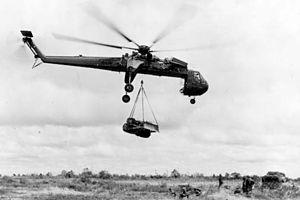
Le terme fire support base — littéralement « base d'appui feu » — désigne, dans la terminologie militaire américaine, une installation — en général conçue comme un camp retranché — destinée à fournir un appui de feux d'artillerie indirects à des unités agissant dans des secteurs d'opération se situant au-delà de la zone de feu de leur propre base avancée ou de leur camp. Les FSB ont été utilisées au départ par les forces armées sud-coréennes pendant la guerre du Viêtnam et furent adoptées par l’United States Army après que ces dernières eurent démontré la validité du concept au cours de divers engagements dont la bataille de Tra Binh Dong.